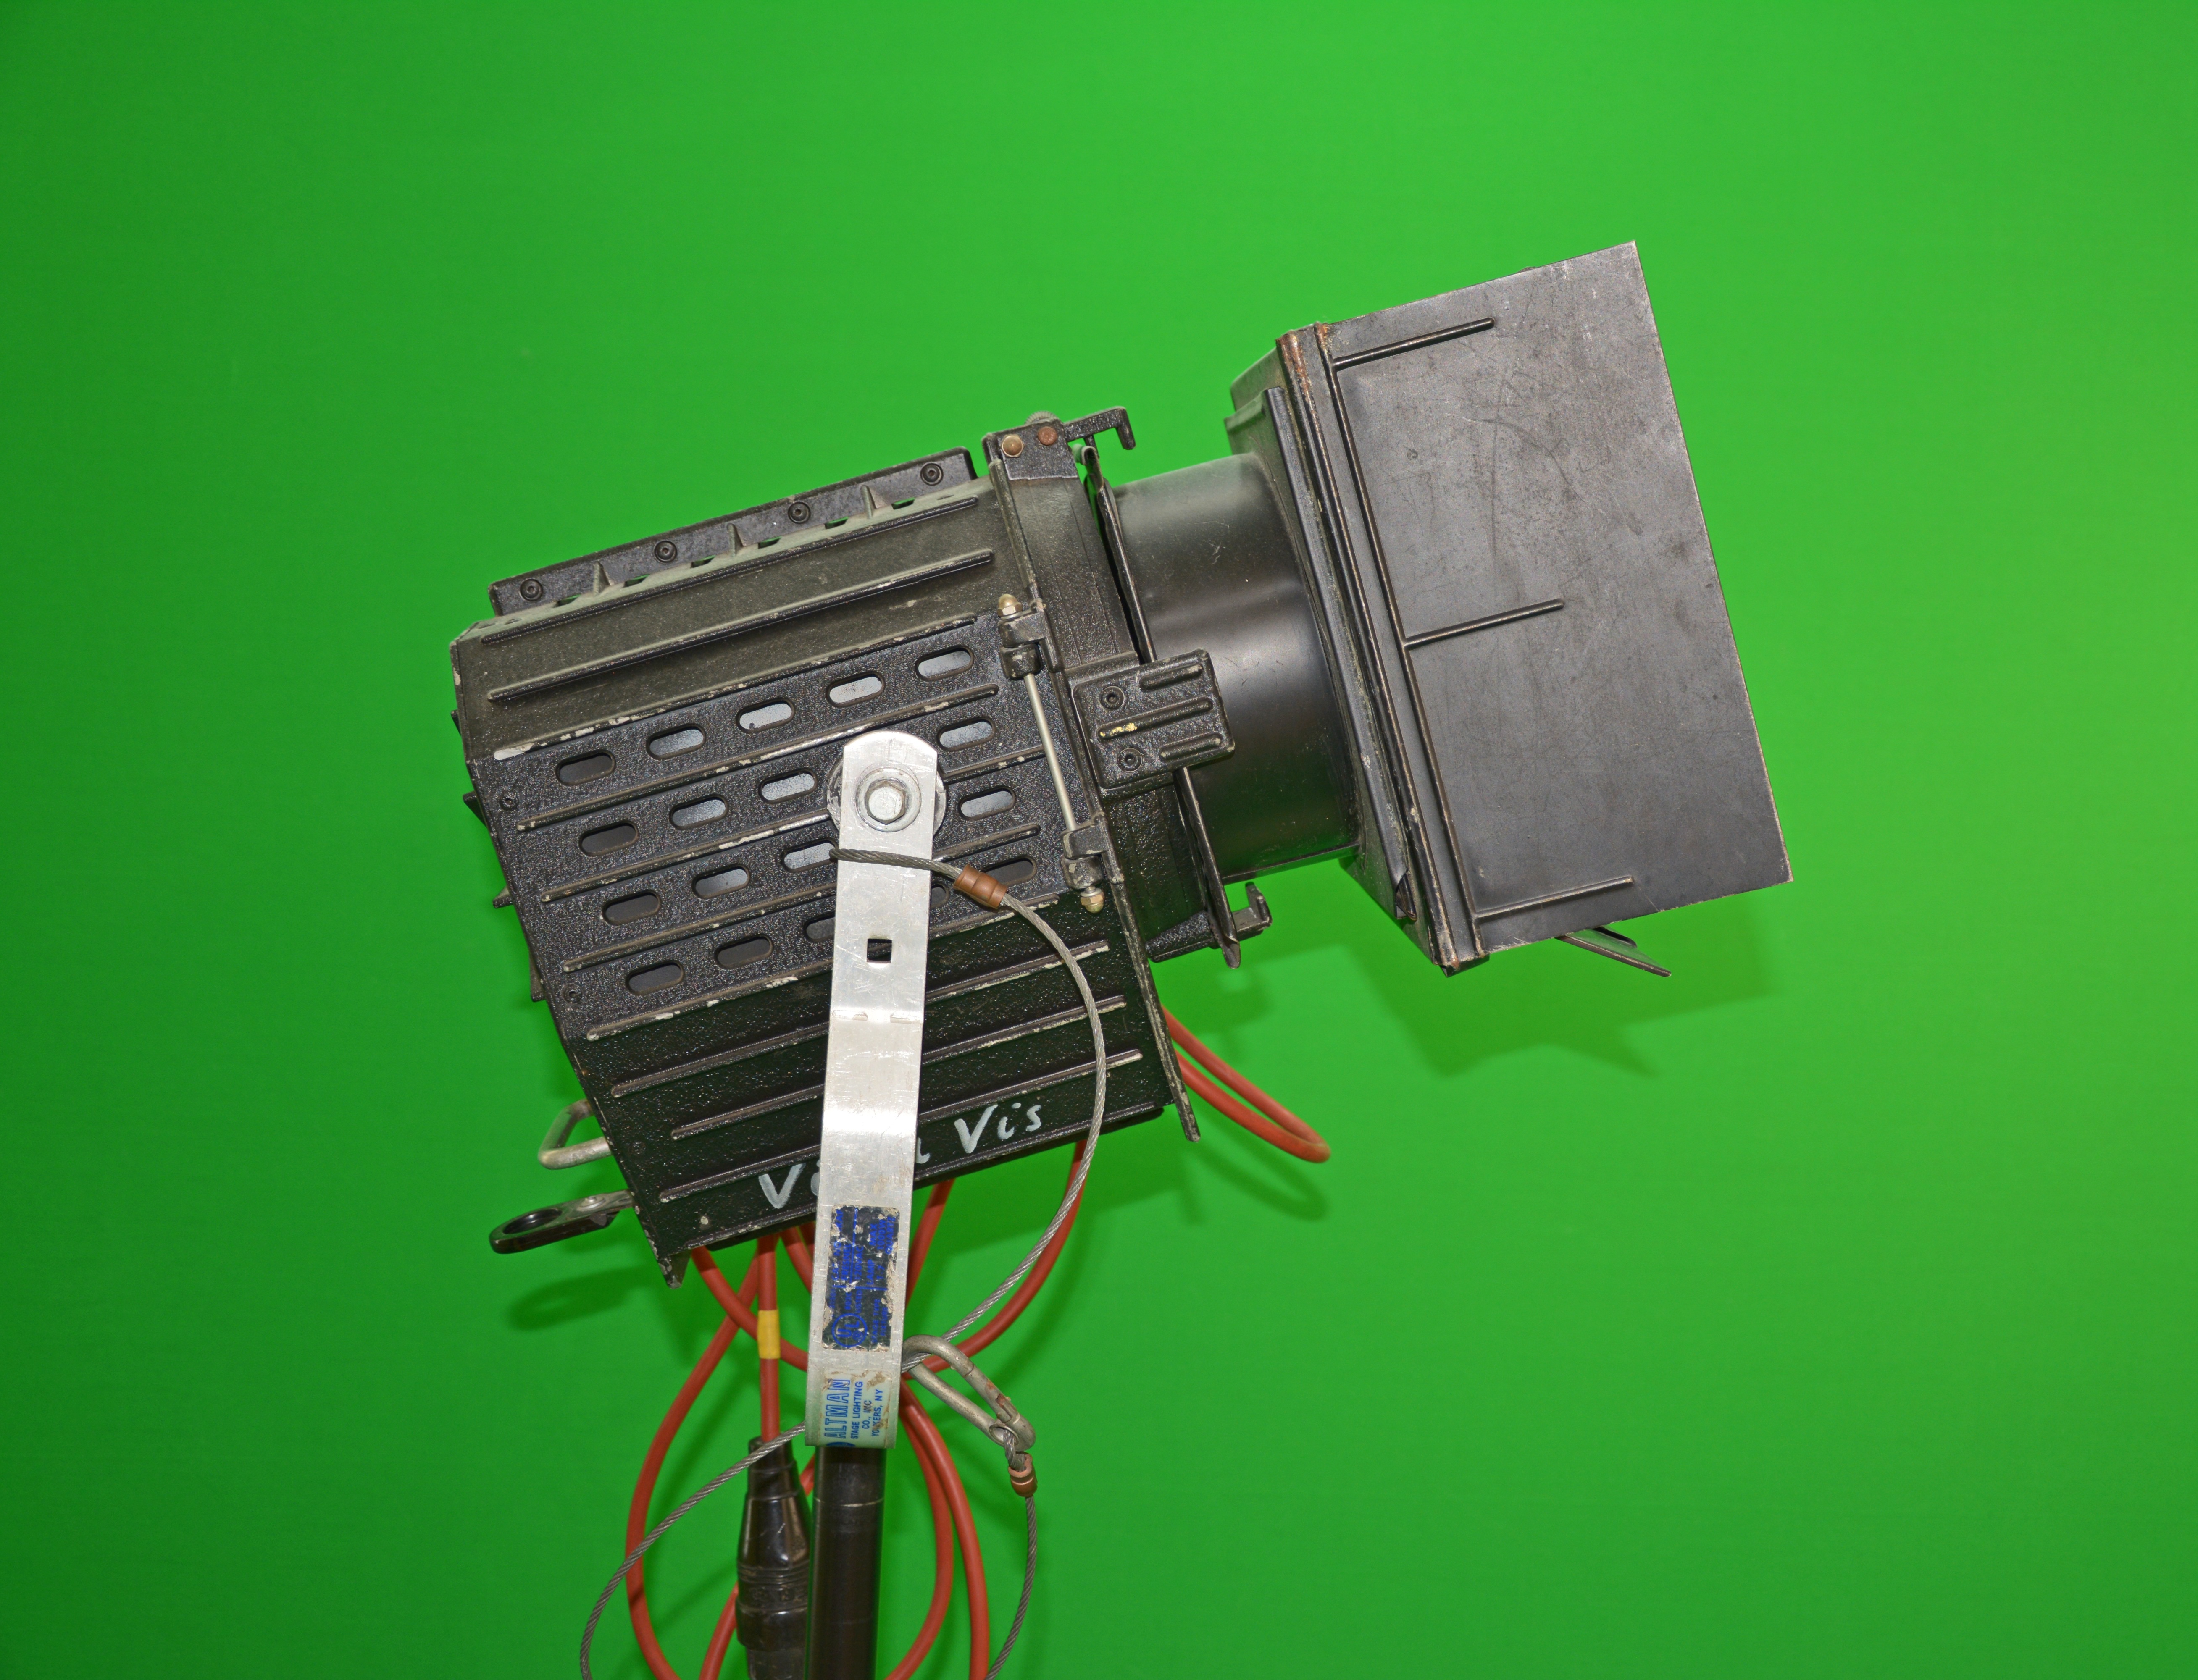
light, technology, green, studio, machine, laser, spotlight, product, stage, altman, spot, fresnel lens, theaterspot, stage lighting, greenbox, electrical wiring, theatre lighting